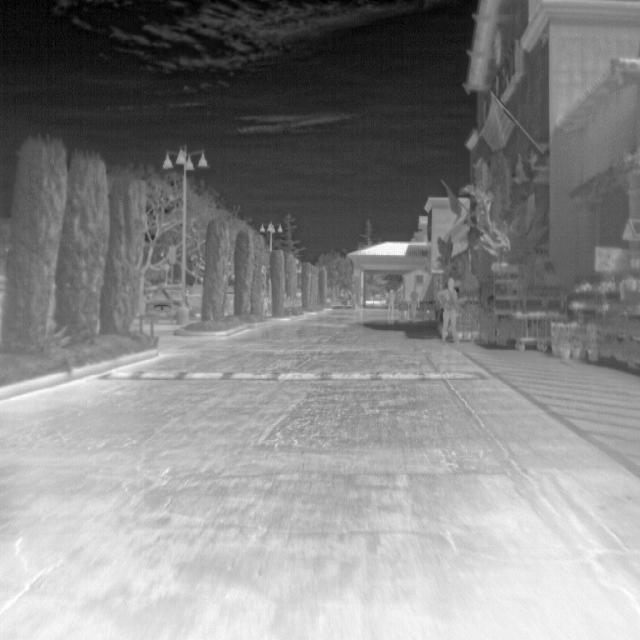
Detected objects:
label: person
label: person
label: person